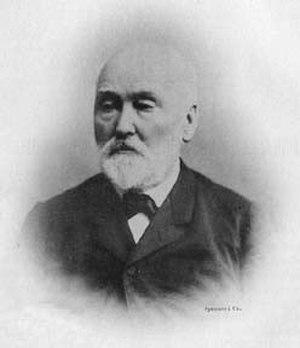
Jean-Gustave Courcelle-Seneuil, né à Seneuil, hameau de la commune de Vanxains en Dordogne, le 22 décembre 1813 et mort à Paris le 29 juin 1892, est un économiste français de l'école libérale.